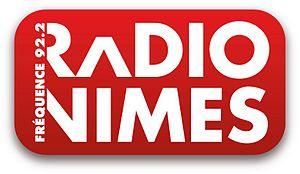
Logo de Radio Fréquence Nîmes